Ogndal Municipality

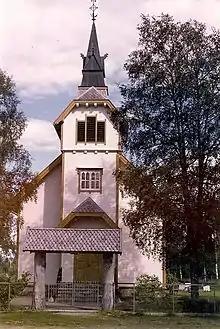
Skei Church

Prior to its dissolution in 1963, the municipality was the 227th largest by area out of the 689 municipalities in Norway. Ogndal Municipality was the 351st most populous municipality in Norway with a population of about 2,625. The municipality's population density was and its population had increased by 22.3% over the previous 10-year period.